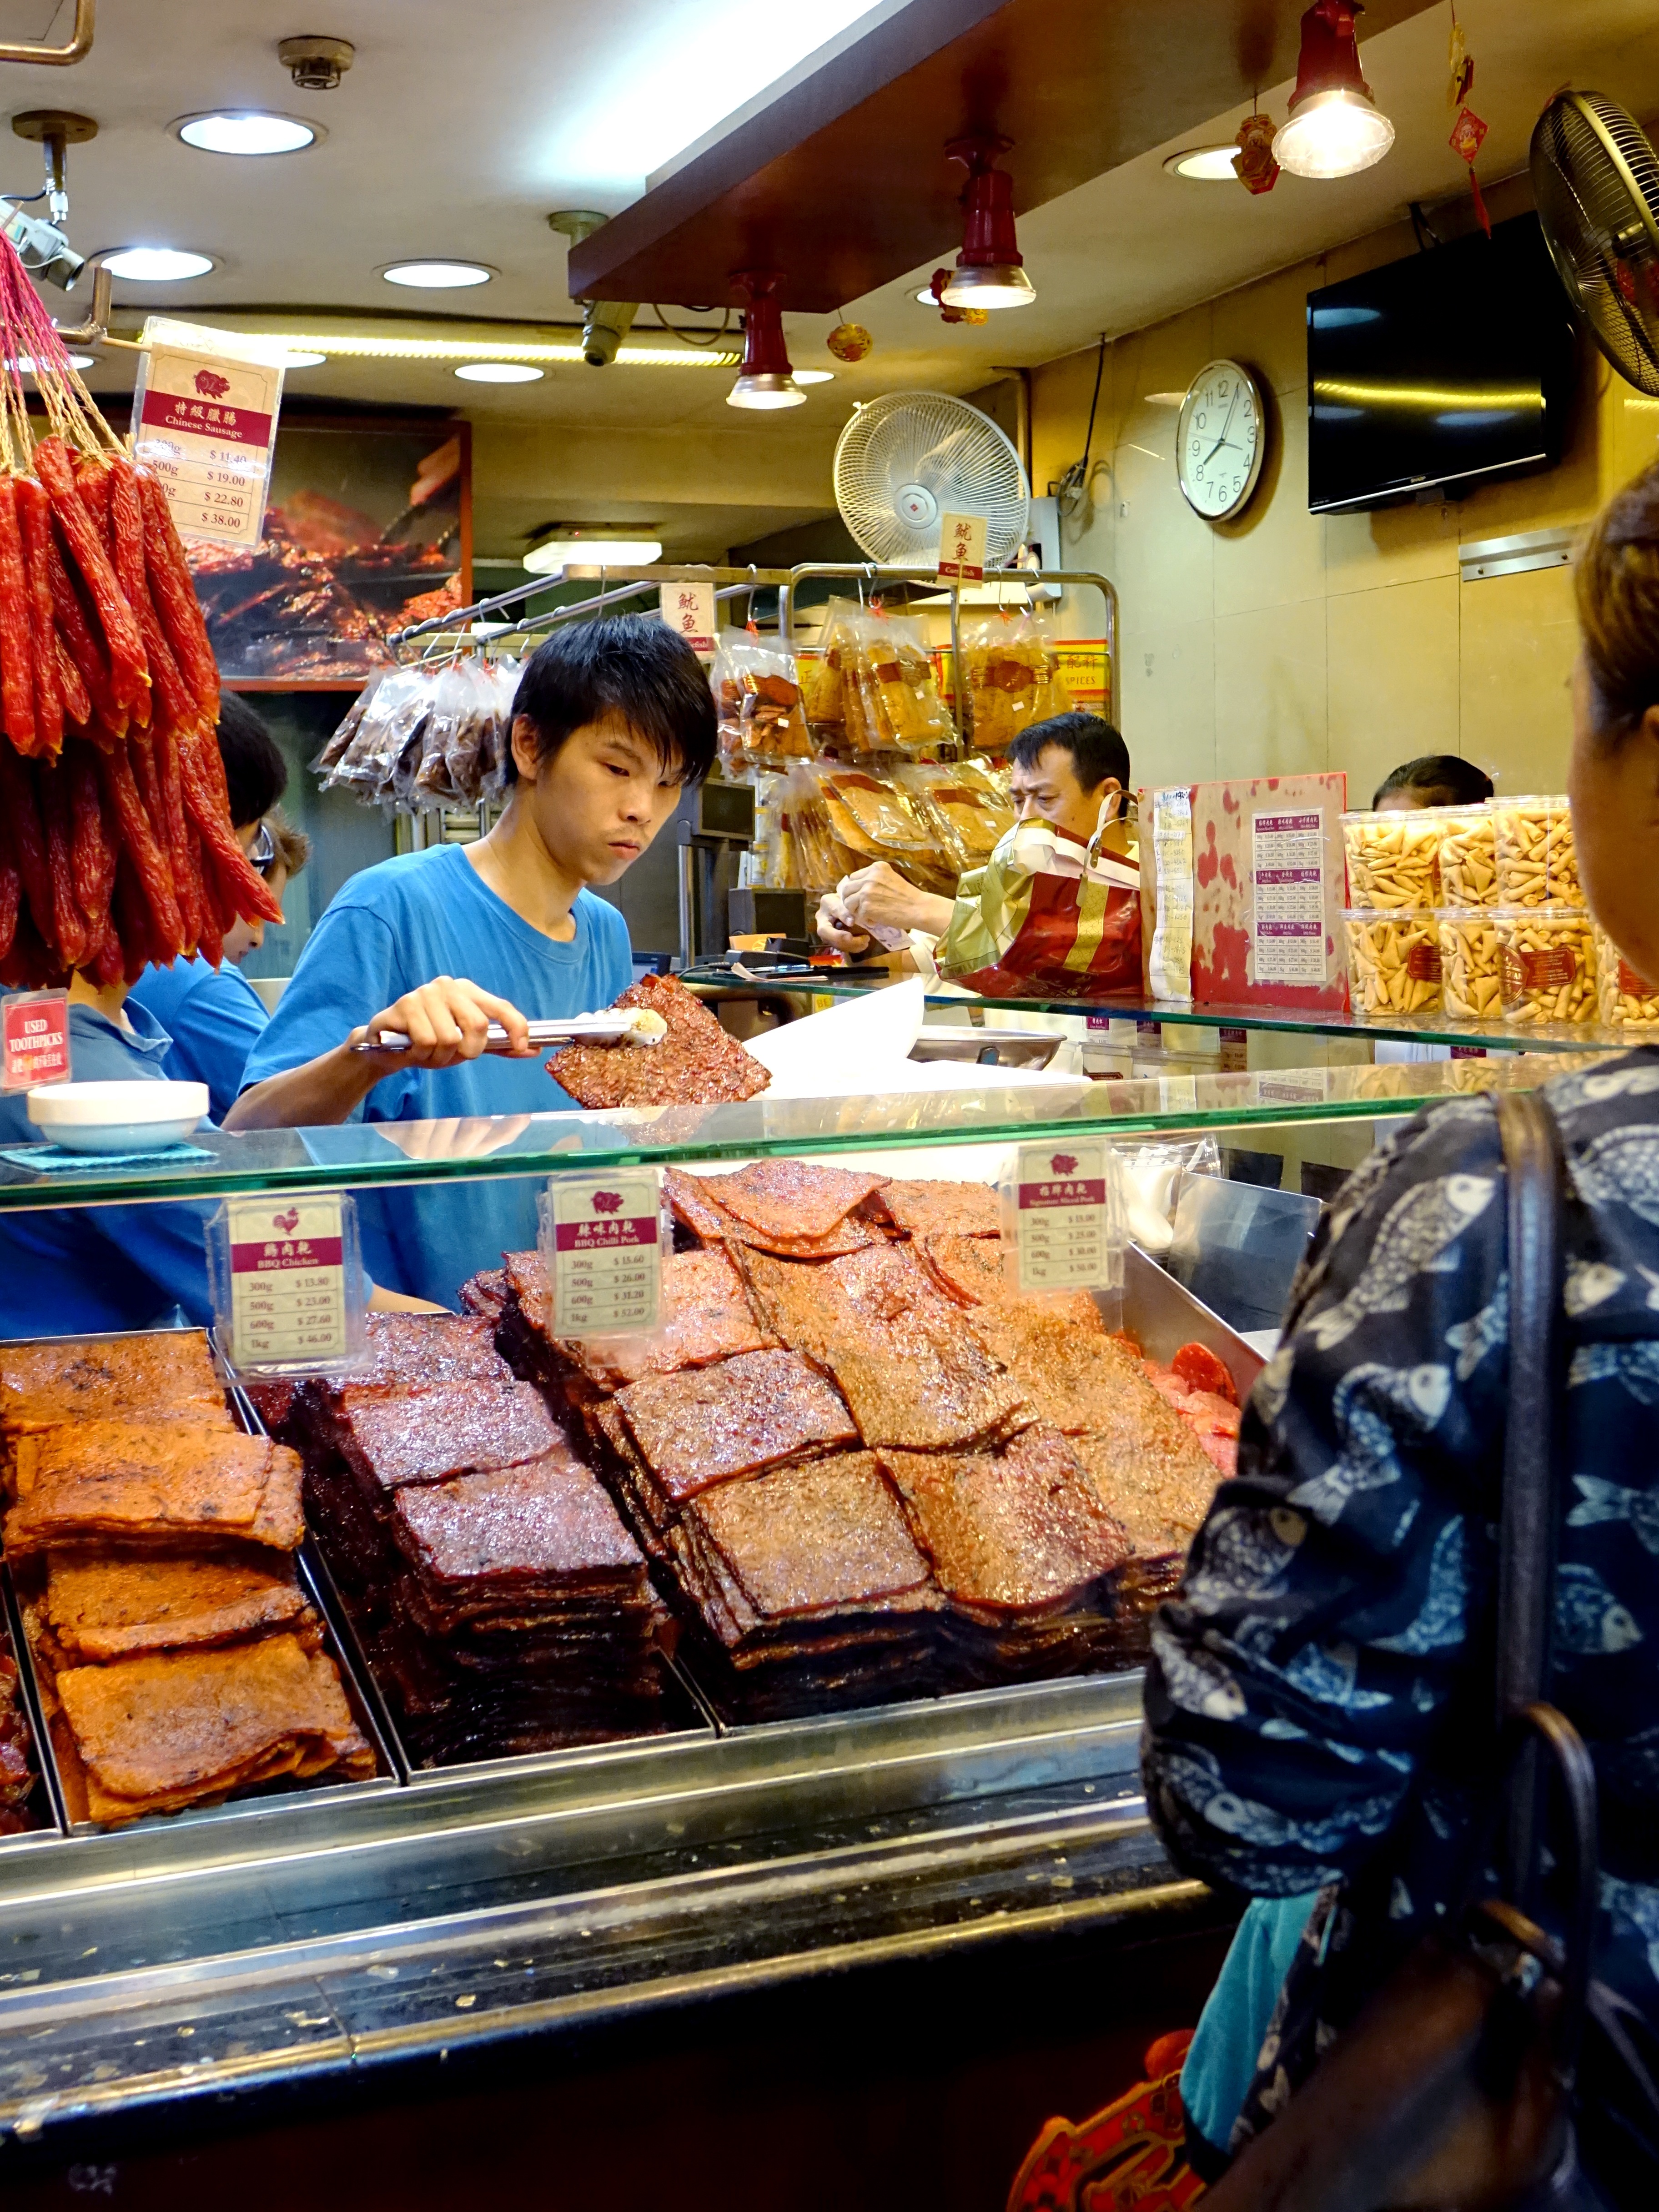
city, asian, shop, meal, food, chinese, vendor, market, public space, grocery store, singapore, chinatown, retail, barbecue sliced pork, processed food